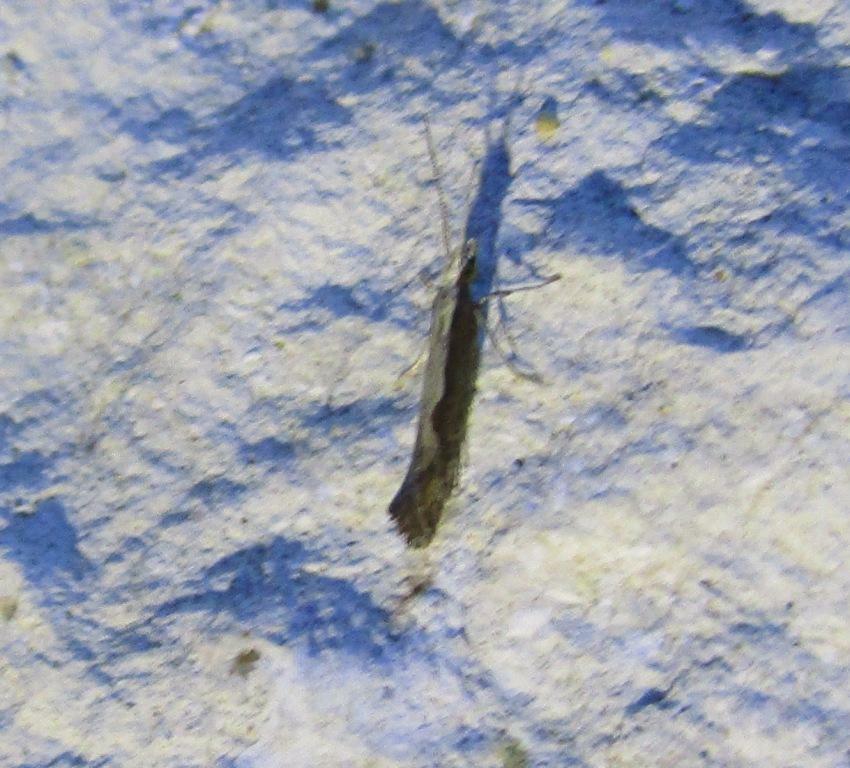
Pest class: diamondback_moth